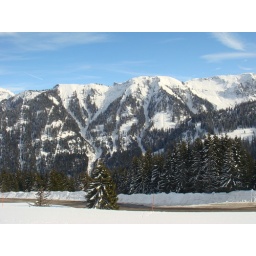
A pisted mountain - just over the road